Tingena fenestrata

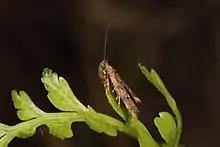
"Tingena fenestrata" observation

This species was first described by Alfred Philpott in 1926 using specimens collected at Dun Mountain and named "Borkhausenia fenestrata". George Hudson discussed this species under the name "B. fenestrata" in his 1928 publication "The butterflies and moths of New Zealand". In 1988 J. S. Dugdale placed this species within the genus "Tingena". The male holotype is held in the New Zealand Arthropod Collection. Dr Robert Hoare has communicated that this species may belong to the genus "Mermeristis".